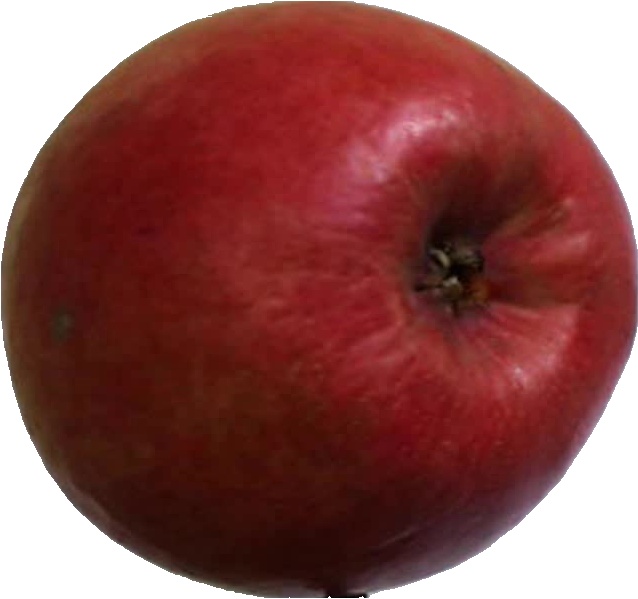
Label: apple_crimson_snow_1